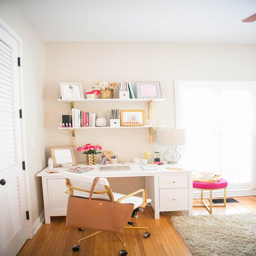
how person turned a corner of her bedroom into her own office space